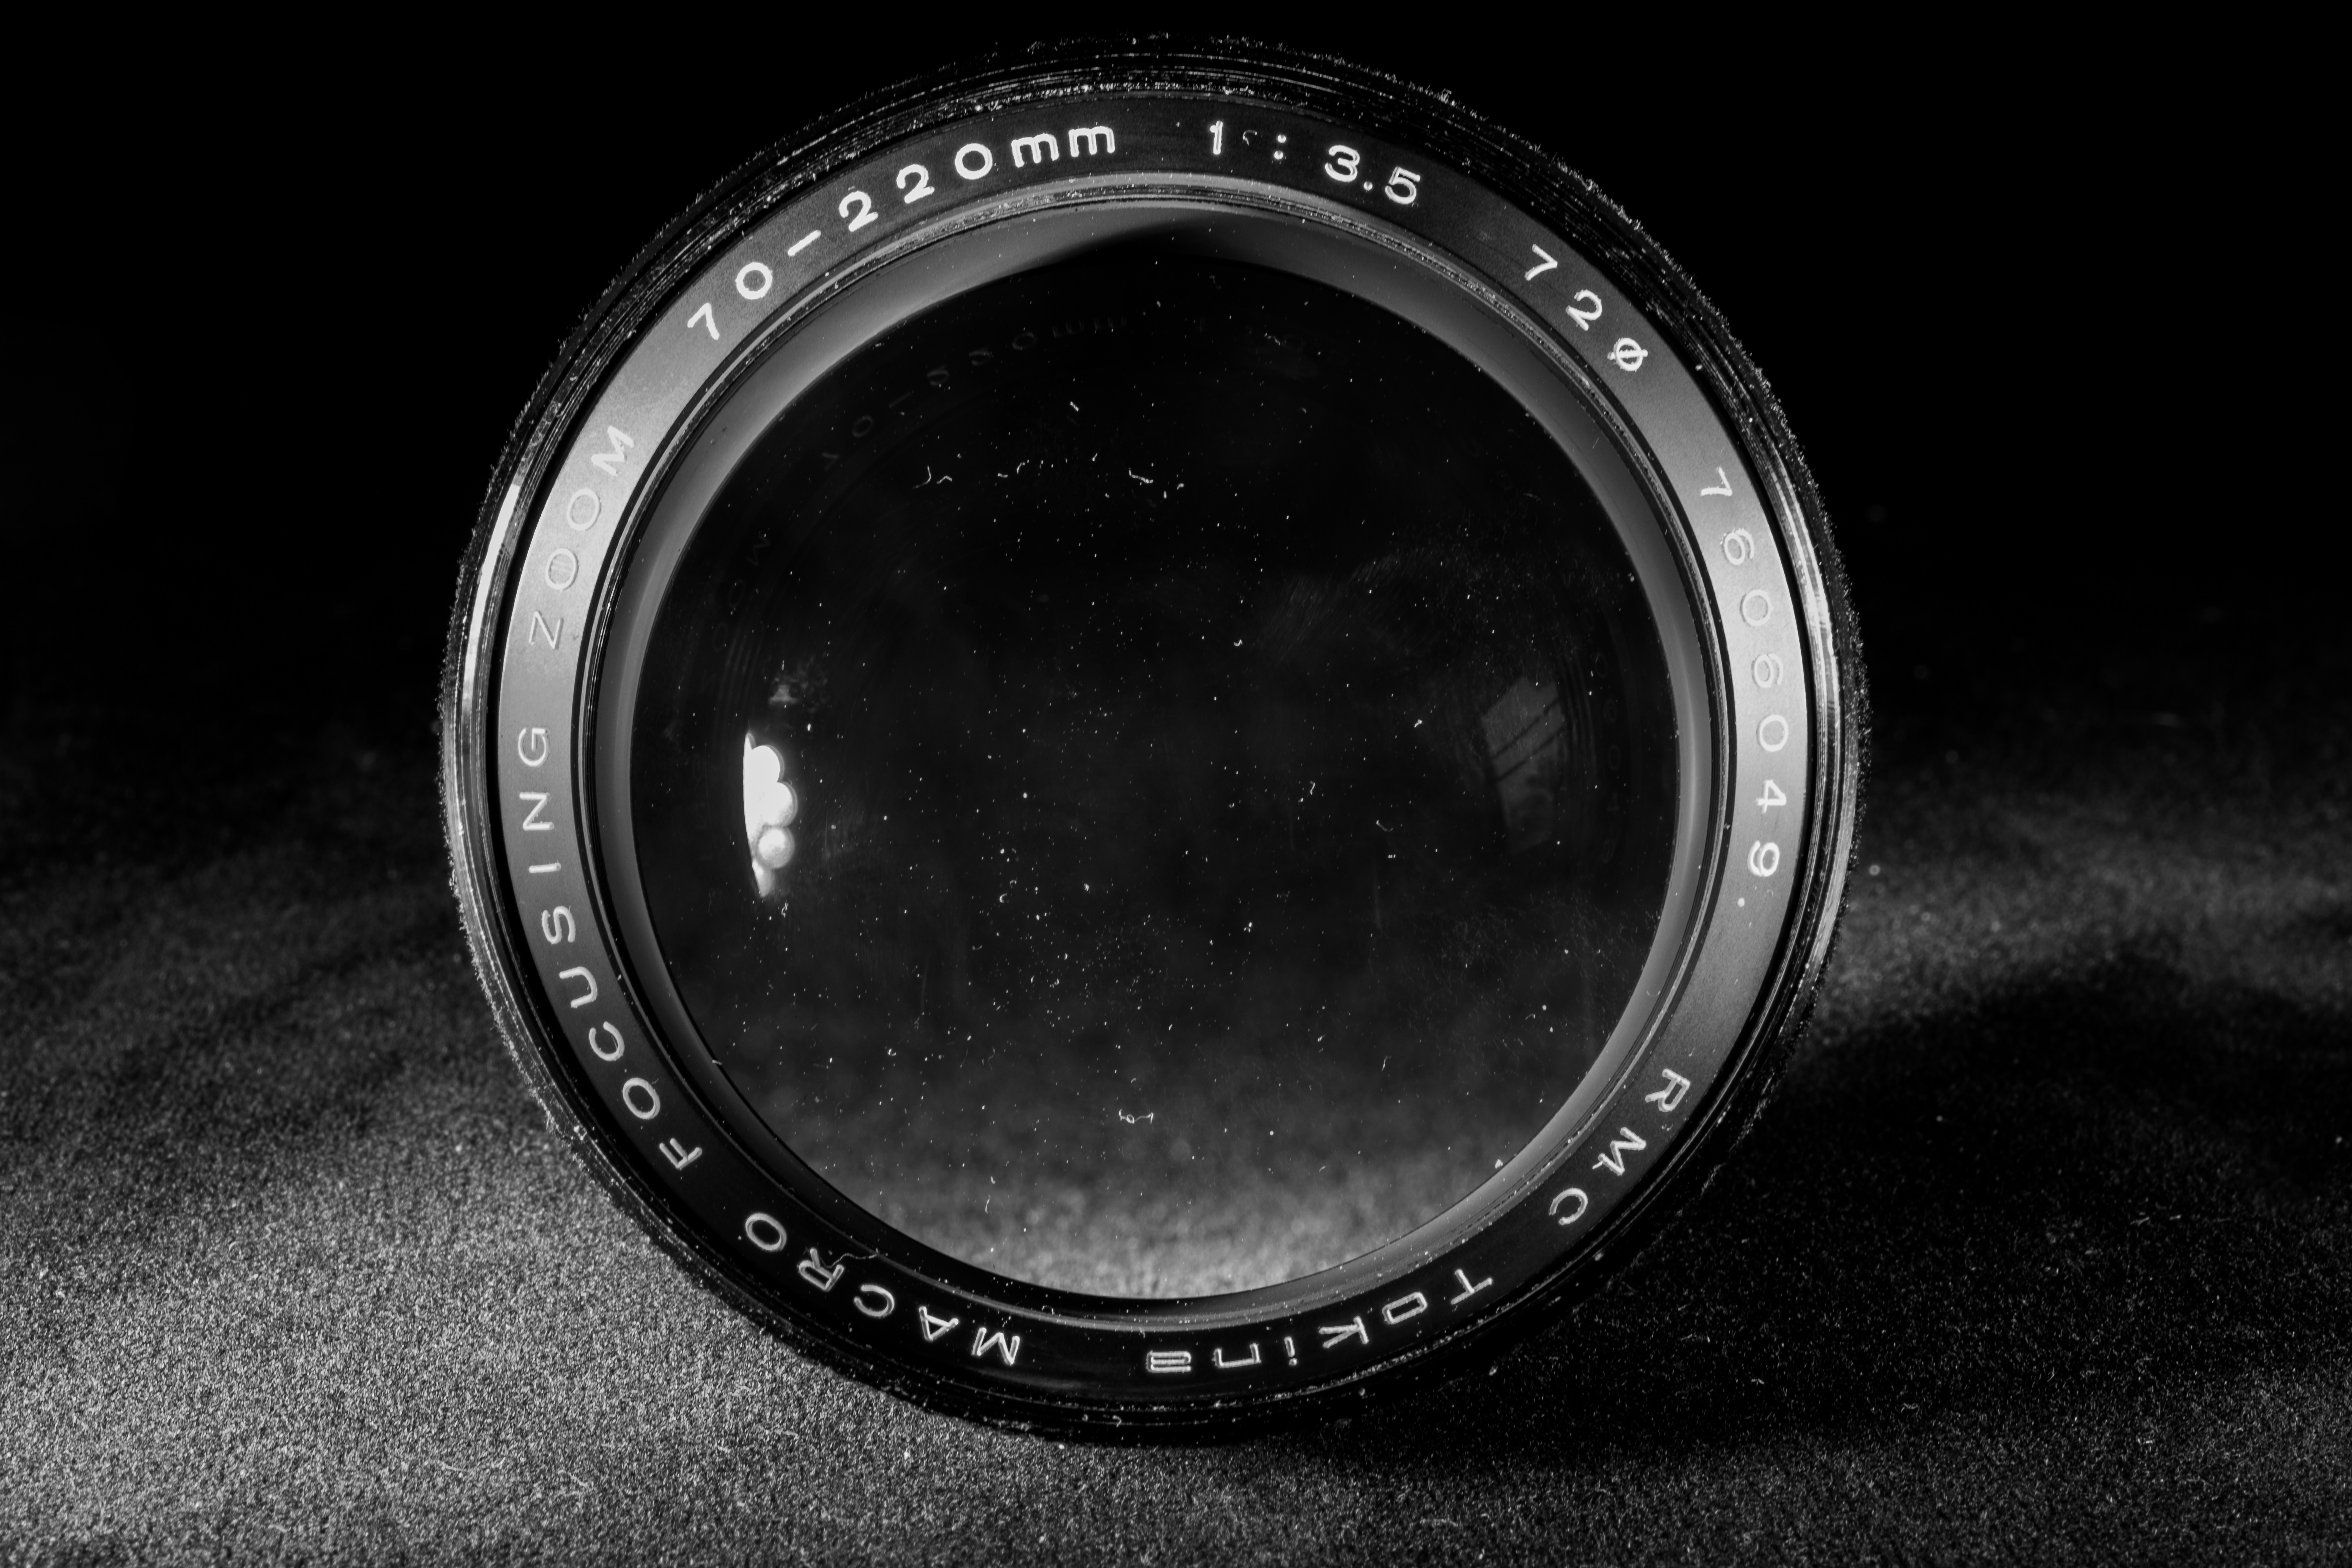
light, black and white, photography, wheel, lens, darkness, black, monochrome, tire, circle, sphere, tokina, camera lens, shape, monochrome photography, automotive tire